Cold War

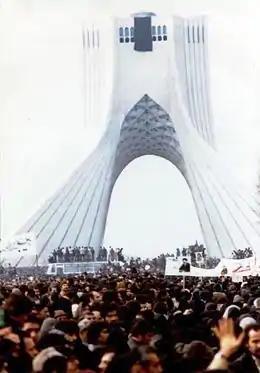
Iranian people protesting against the Pahlavi dynasty, during the Iranian Revolution

The Kennedy administration continued seeking ways to oust Castro following the Bay of Pigs invasion, experimenting with various ways of covertly facilitating the overthrow of the Cuban government. Significant hopes were pinned on the program of terrorist attacks and other destabilization operations known as Operation Mongoose, that was devised under the Kennedy administration in 1961. Khrushchev learned of the project in February 1962, and preparations to install Soviet nuclear missiles in Cuba were undertaken in response.